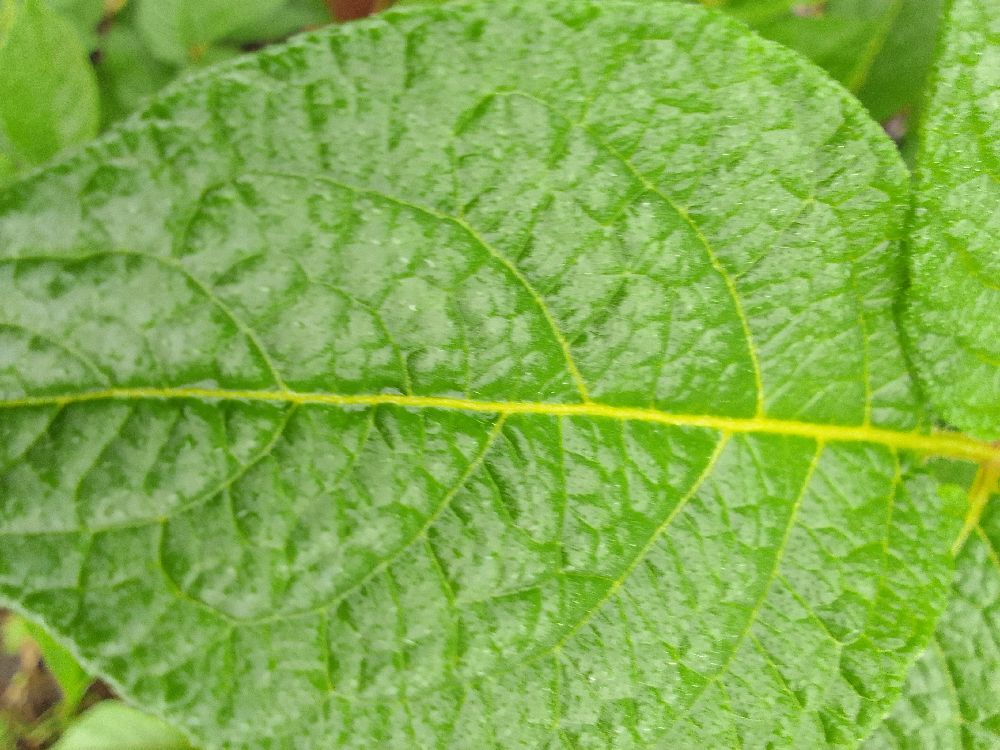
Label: Healthy